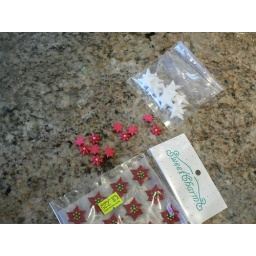
How to make cute stacking christmas cookies in the shape of a treeHow to make cute stacking christmas cookies in the shape of a treeHow to make cute stacking christmas cookies in the shape of a tree